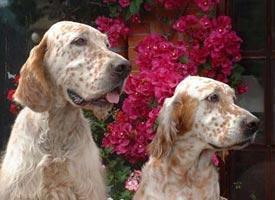
English_setter